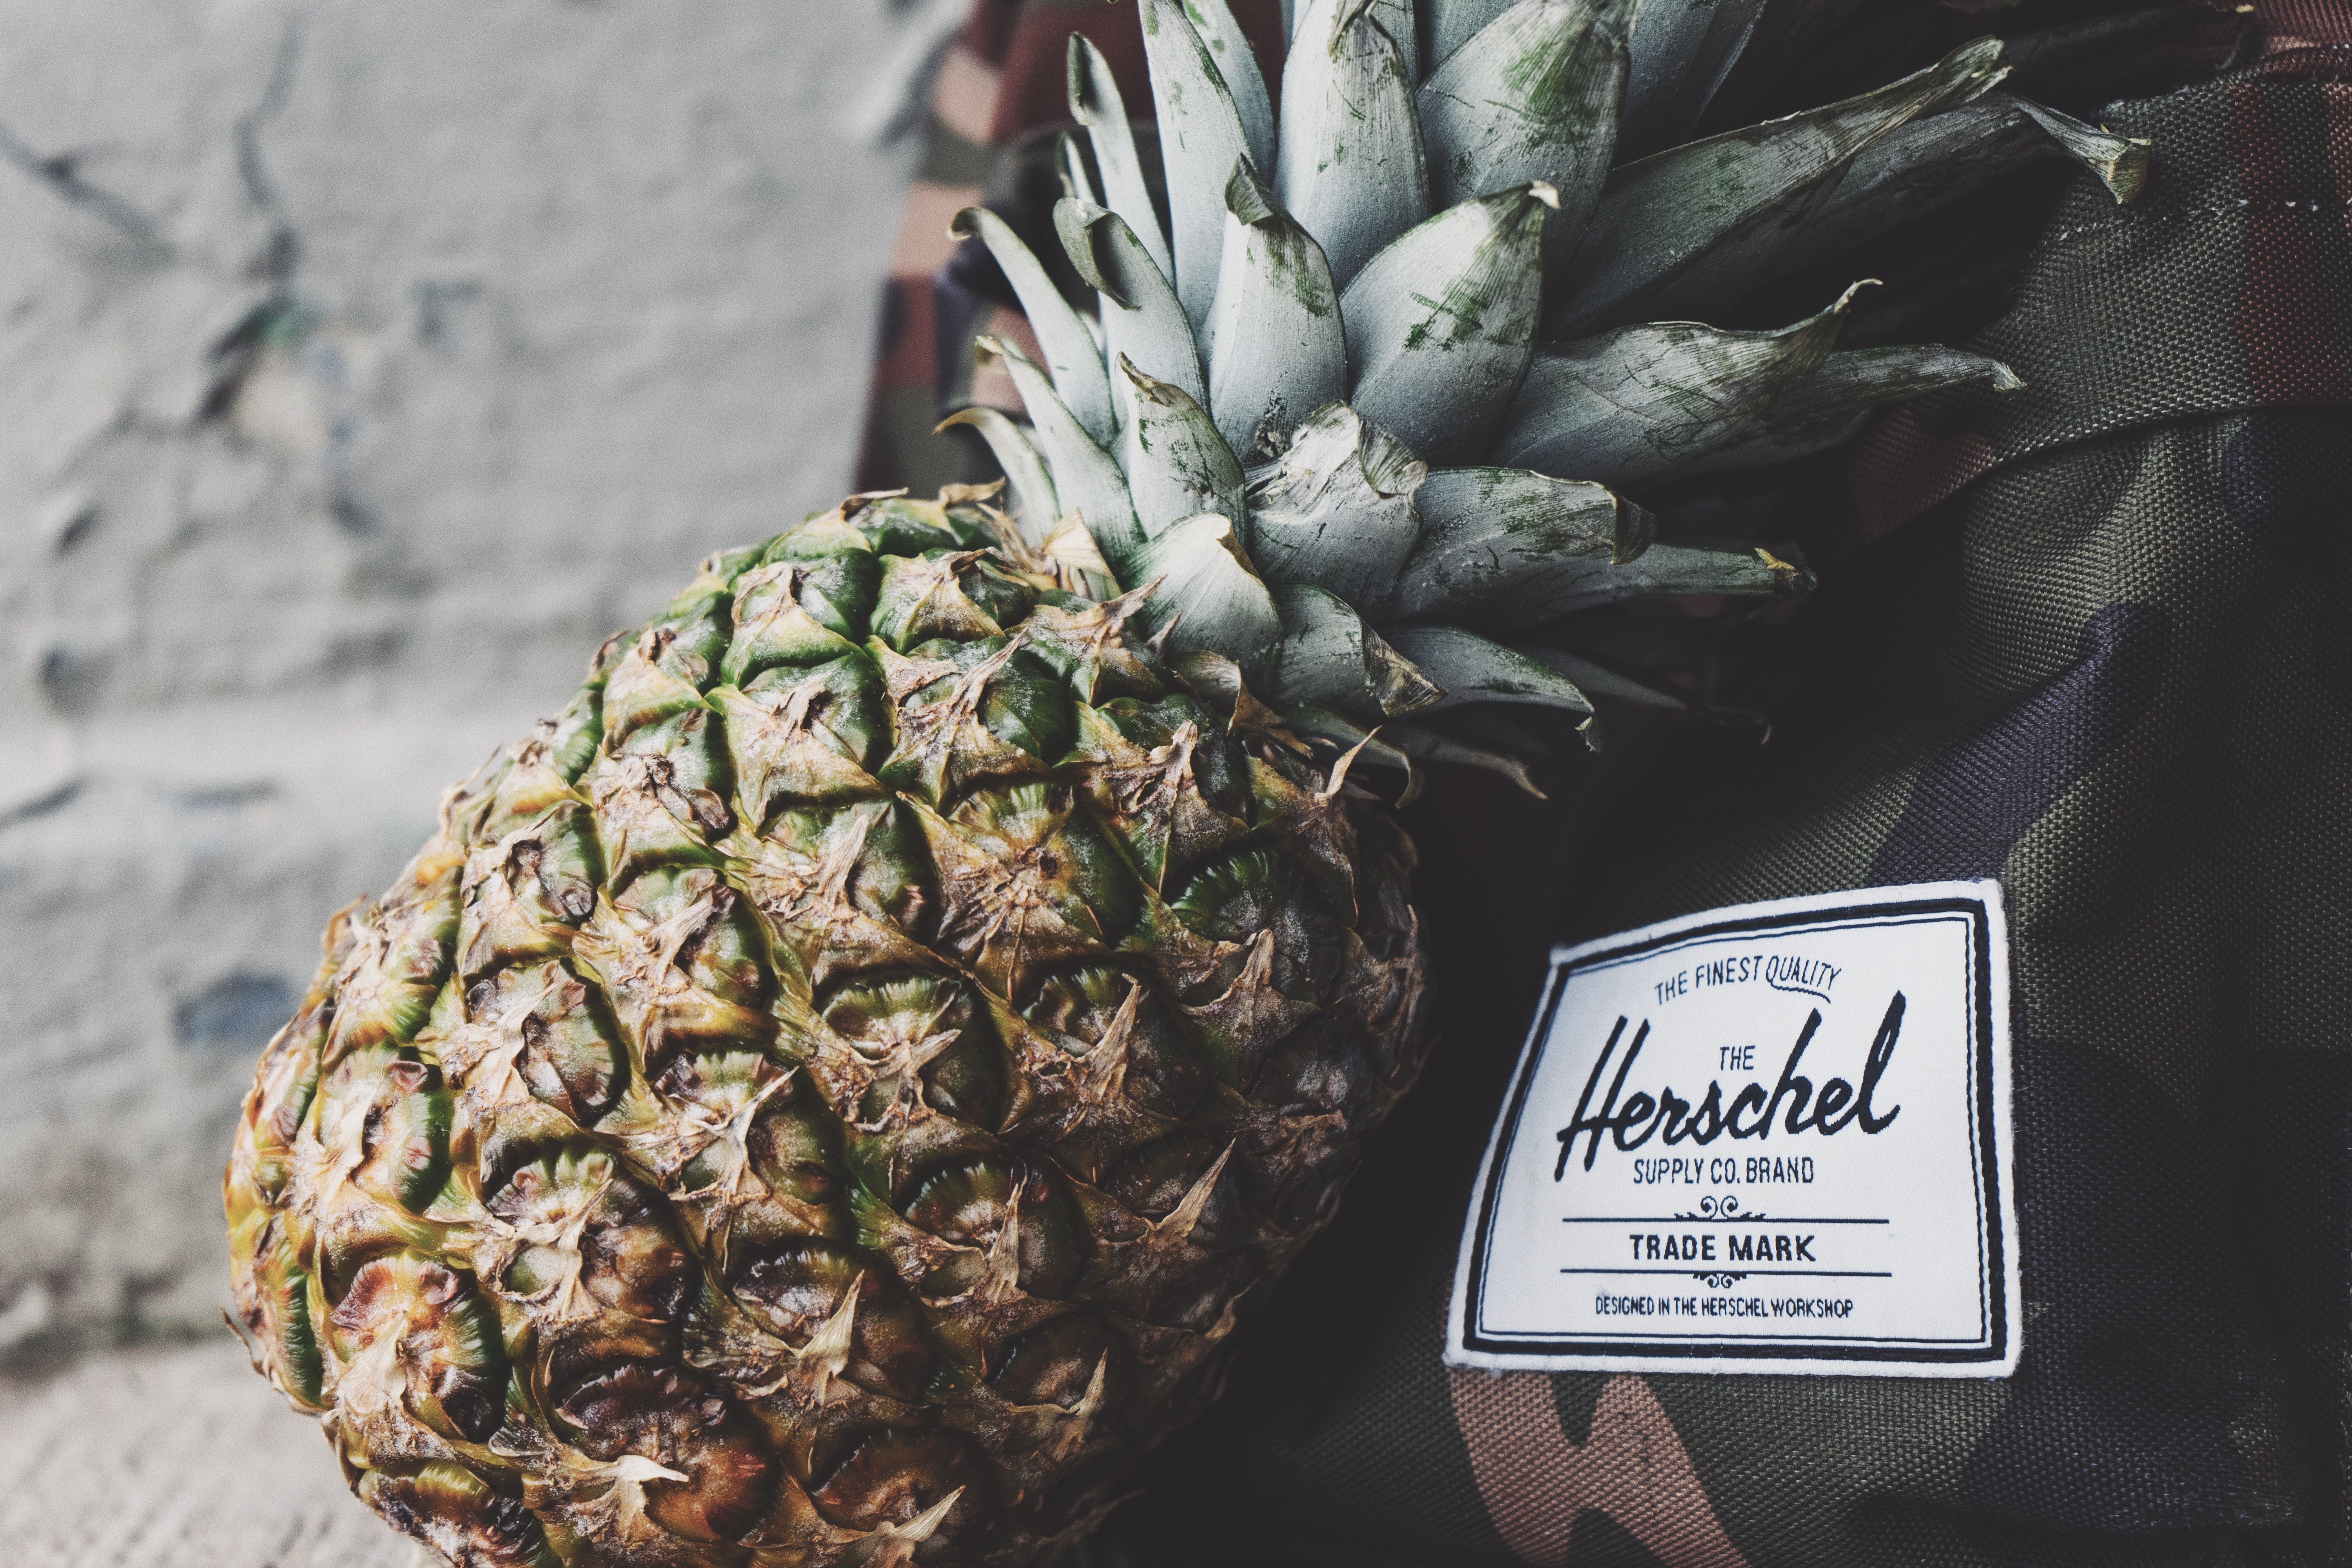
plant, fruit, sweet, summer, food, produce, market, botany, pineapple, edible fruit, exotic, organic, flowering plant, bromeliaceae, land plant